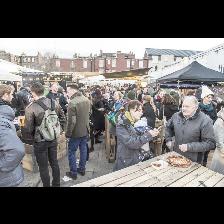
Label: Human